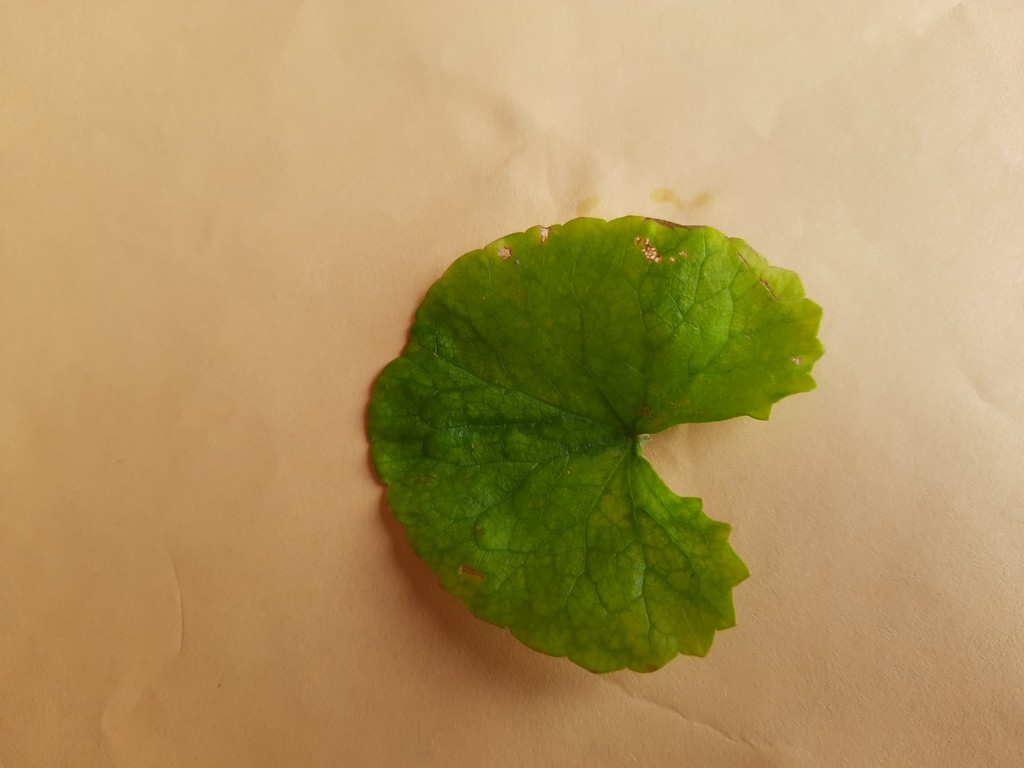
Label: Unhealthy